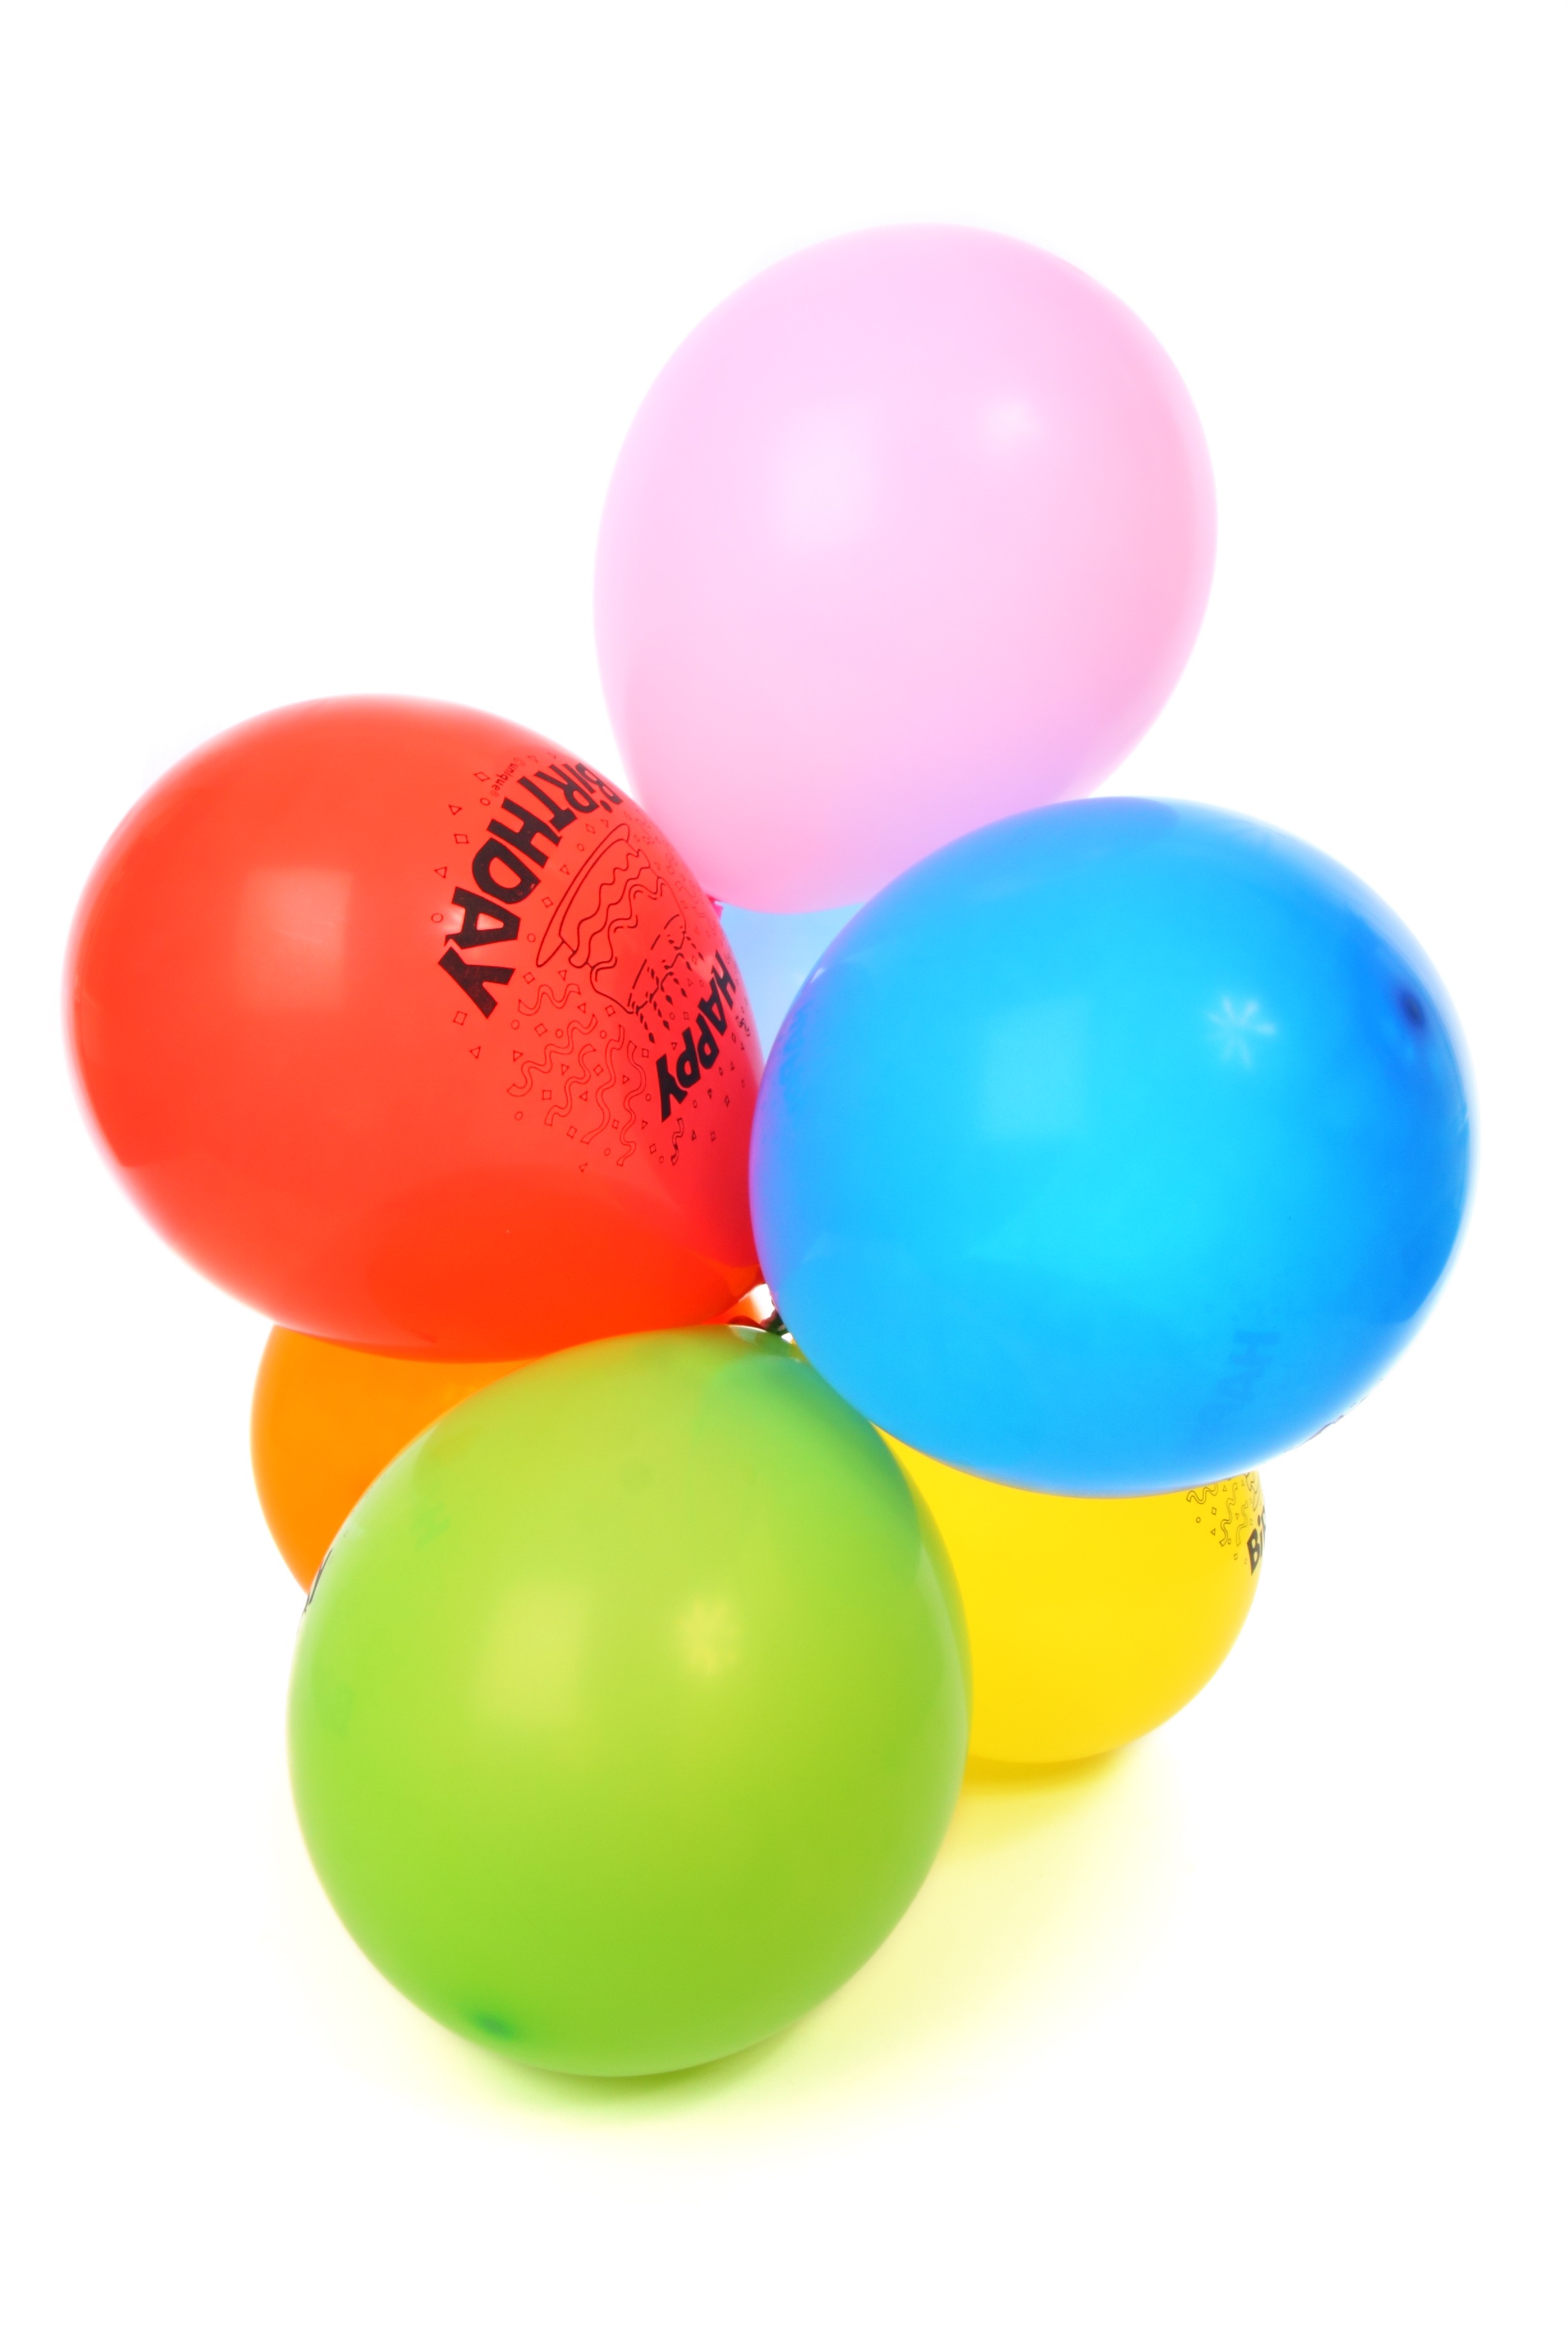
play, air, balloon, celebration, colorful, toy, bubble, fun, balloons, bright, party, ball, birthday, occasion, rubber